Sausar

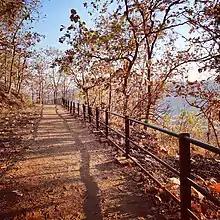
forests in sausar

Sausar tehsil is home to numerous industries after the arrival of Raymond textiles in Borgaon in the 1990s, since then the industrial area called AKVN Borgaon-khairitaigaon (Audyogik Kendra Vikas Nigam) (Industrial center development Corporation) has seen a number of small and large industries of which major are Jindal Gas pipe industries and a few alloy processing units, chemical units, plastic products units, paper box and much highlighted Food park within the Industrial area which comprises food processing units in which renowned names like Britannia(Sobisco), Sunder, Suruchi (safal foods) are operational along with other dozen small scale units.